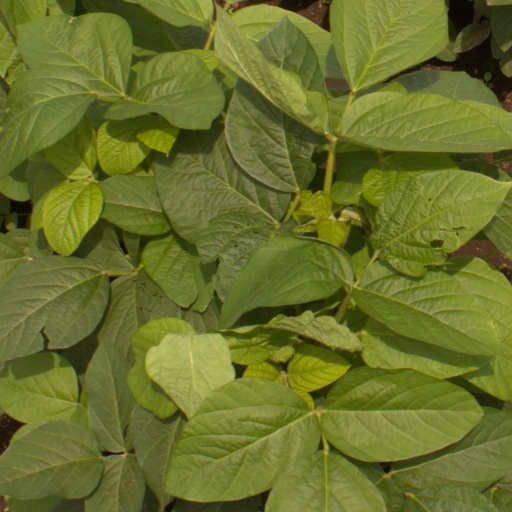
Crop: soybean